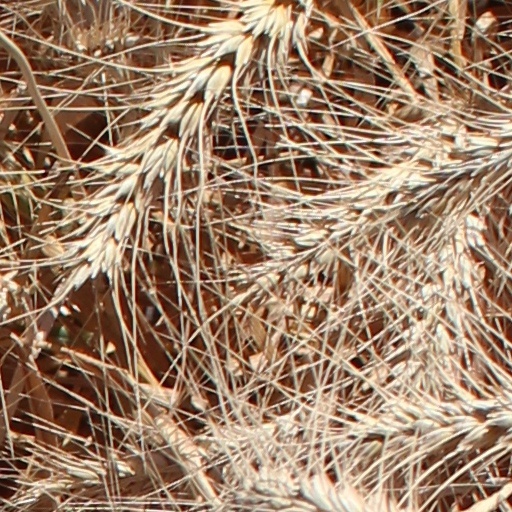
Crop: wheat